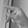
ASL letter: P